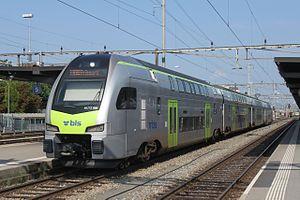
La ligne de Berne à Thoune est une ligne ferroviaire suisse appartenant aux Chemins de fer fédéraux ; elle relie une des villes les plus importantes du canton de Berne à la capitale.